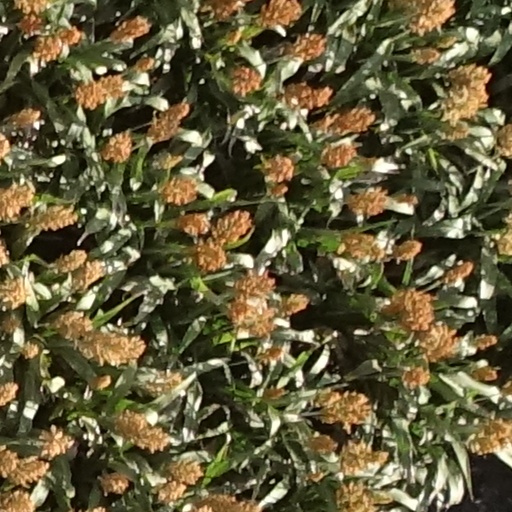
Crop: sorghum